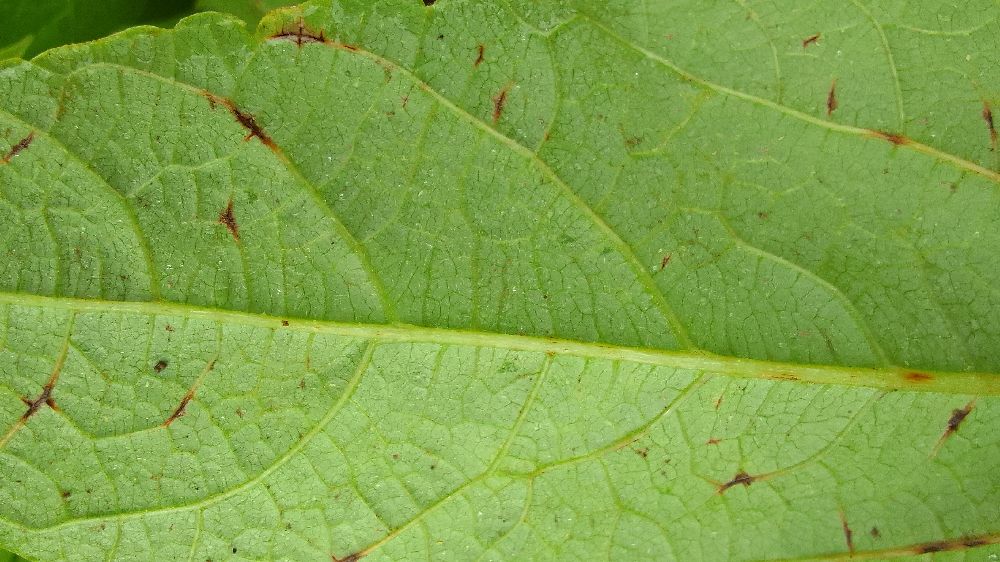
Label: anthracnose